ELSA Technology

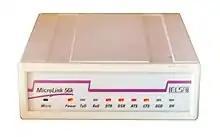
ELSA Microlink modem

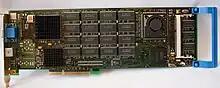
ELSA Gloria XXL AGP video card

Elsa Technology is a computer hardware company. It was founded in 1980 as ELSA Technology AG, a German company manufacturing video cards and other peripherals for Personal Computers. In 2002, the German company filed for bankruptcy while its Taiwanese subsidiary was founded in 2003 as ELSA Technology Inc. Other companies founded when the original ELSA Technology went into bankruptcy were devolo and LANCOM Systems. The ELSA name also continues under the ELSA Japan Inc., which had been founded as a joint venture in 1997, and runs independently since 2002.